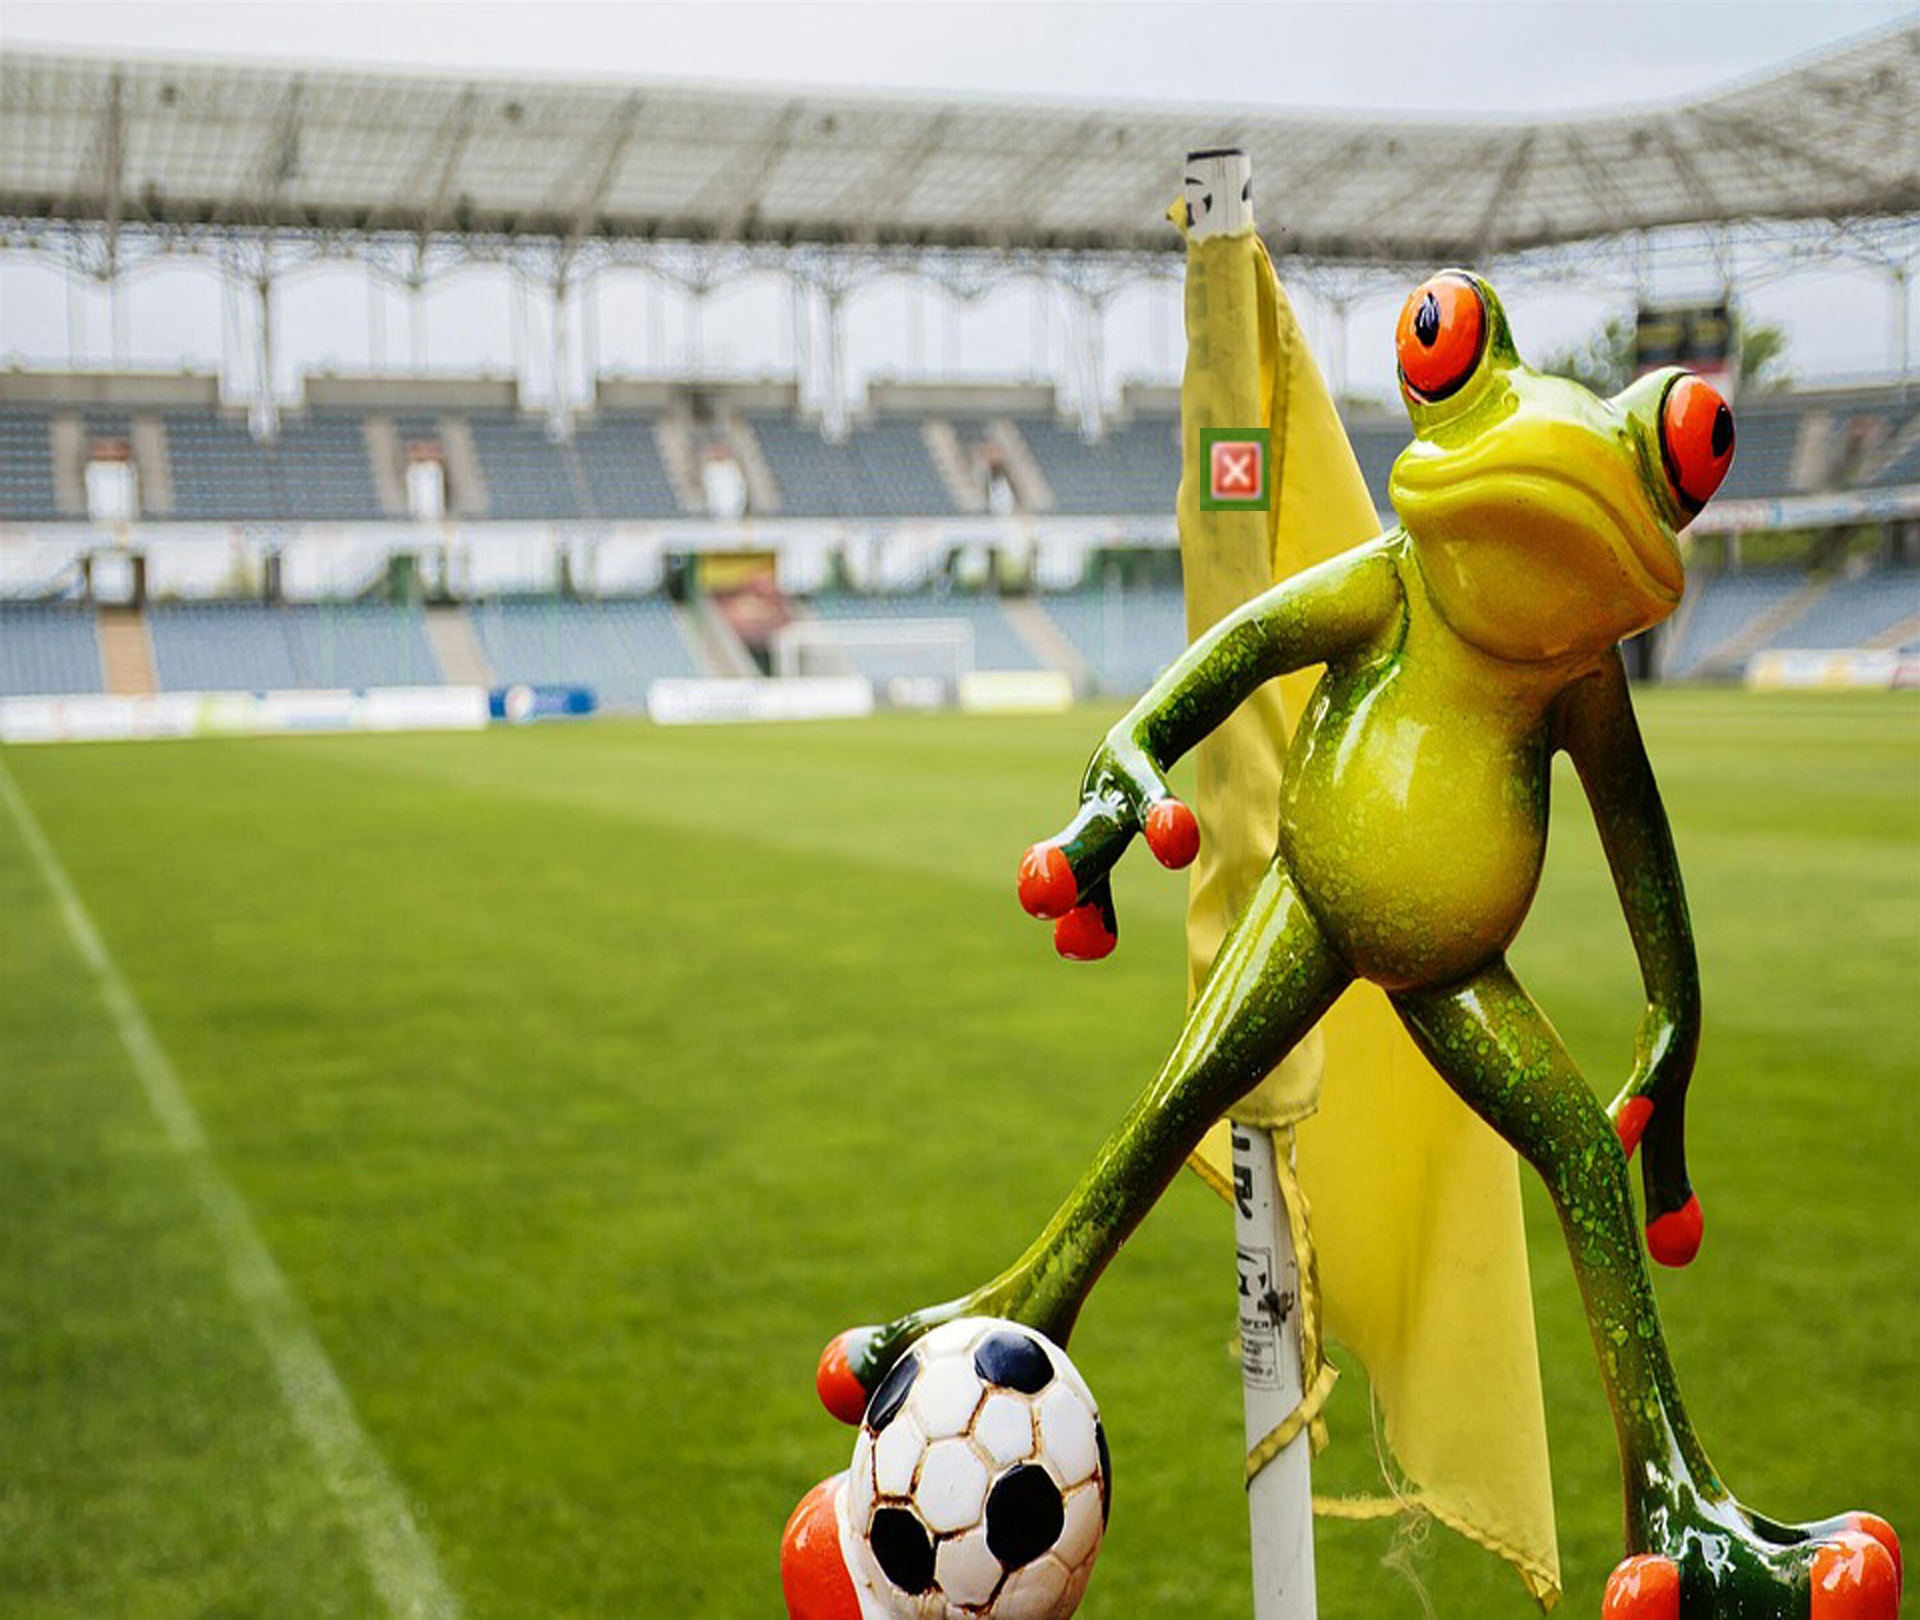
sport, soccer, frog, football, stadium, goal, player, sports, ball, kick, sport venue